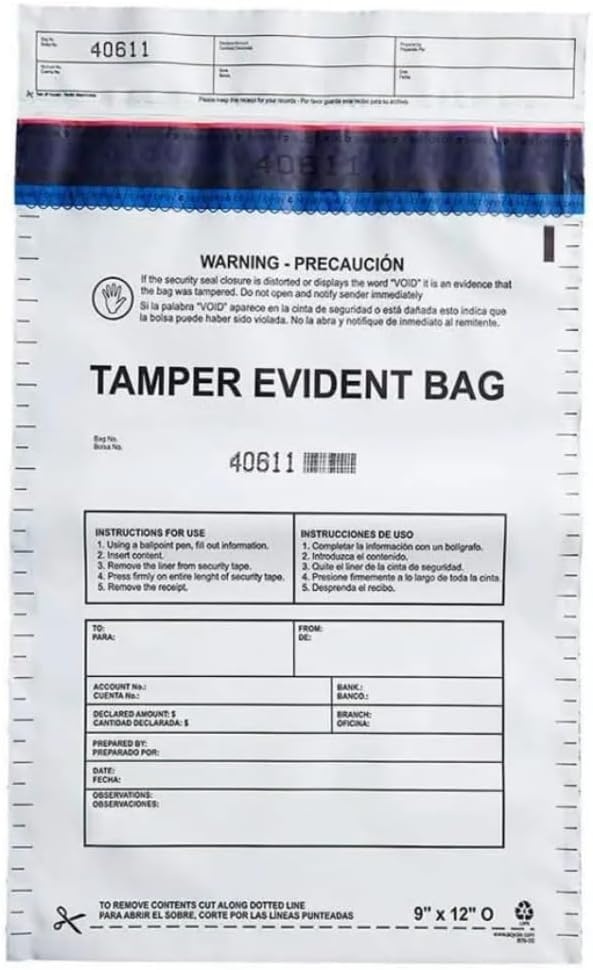
9”x12" Opaque Plastic Deposit Bags with Security Tape Tamper Evident - Secure Bank Deposits, Cash Handling, & Currency Transport | Self-Sealing Tape with Hidden Graphics | 100-Pack
Overview Brand : US PACK SMART Material : Plastic Color : Opaque Product Dimensions : 9.45"L x 7.09"W x 1.77"H Special Feature : Easy To Use Load Capacity : 11 Pounds Recommended Uses For Product : Security Closure Type : Adhesive Shape : Rectangular Number of Items : 100 About this item ENHANCED SECURITY: These bags feature tamper-evident security tape with a user-friendly self-sealing adhesive design and discreet hidden graphics, ensuring effortless use and optimal safety. Additionally, the bags are designed with sequential numbers, barcodes, and a tear-off receipt to enhance security further. VERSATILE ACROSS INDUSTRIES: Trusted by banks, pharmacies, retail stores, embassies, and a diverse array of businesses, our security tape tamper evident deposit bags are indispensable for any operation involving cash. They offer an efficient solution to mitigate financial risks and ensure secure cash handling. PREMIUM MATERIALS: Crafted with high-quality polyethylene with an upgraded self-sealing security tape featuring hidden graphics, these deposit bags ensure security with a tamper-evident seal that clearly reveals any signs of tampering or unauthorized access. IDEAL FOR SECURE BANK DEPOSITS: These deposit bags are not only suitable for cash handling but also for securely transporting checks, credit cards, small valuables, and any high-security custody or transportation needs. SUSTAINABLE CHOICE: Our Deposit Bags with Security Tape Tamper Evident are an eco-friendly option, made from 100% recyclable LDPE. We take pride in providing labeling in both English and Spanish, showcasing our dedication to serving the Hispanic community, which holds significant importance to us.
Brand: USPACKSMART
Category: Business & Industrial > Retail > Money Handling